Fred Gil

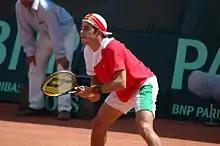
Fred Gil prepares himself to return a serve.

In 2006, Gil made his ATP Tour debut in a singles event at the 2006 Estoril Open. After defeating David Luque-Velasco in the first round, Gil upset world no. 33 Dmitry Tursunov in the second round. He fell in the quarterfinals to then world no. 4 and eventual champion David Nalbandian. In the doubles event, Gil teamed up with Gonçalo Nicau and lost in the first round. In June, he won his first Challenger singles titles in Sassuolo and was runner-up in the doubles event at the Milan Challenger. Earlier in May, Gil played his last Futures tournaments until 2013. At this level, he added two more singles titles and one doubles title in 2006. At the Davis Cup, Gil entered two rounds. After losing his two matches against Luxembourg in the first round, he helped Portugal remain in the Europe/Africa Zone Group I for the following season with three wins over Morocco.